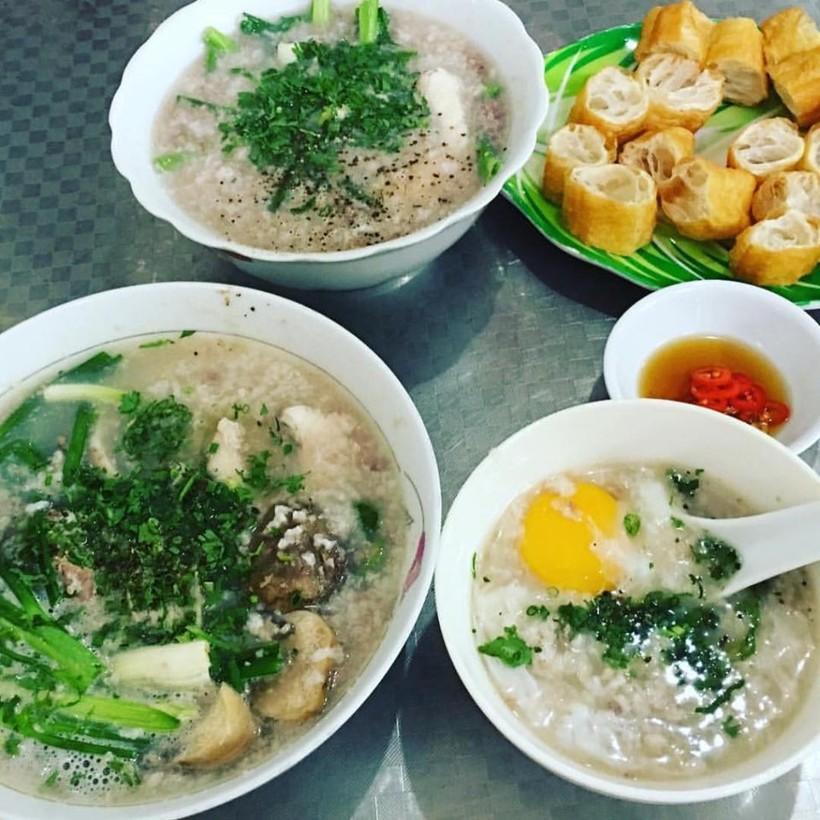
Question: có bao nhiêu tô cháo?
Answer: ba tô